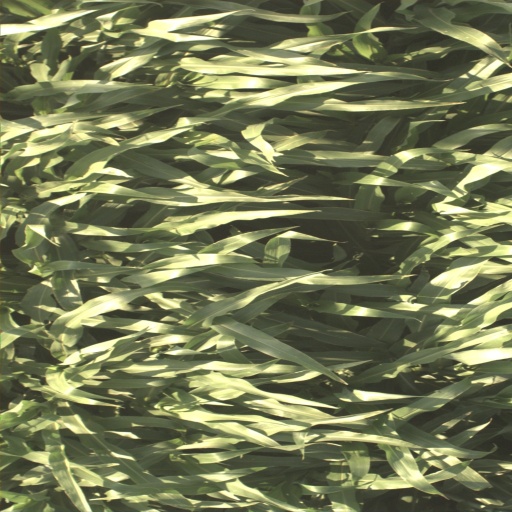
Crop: sorghum